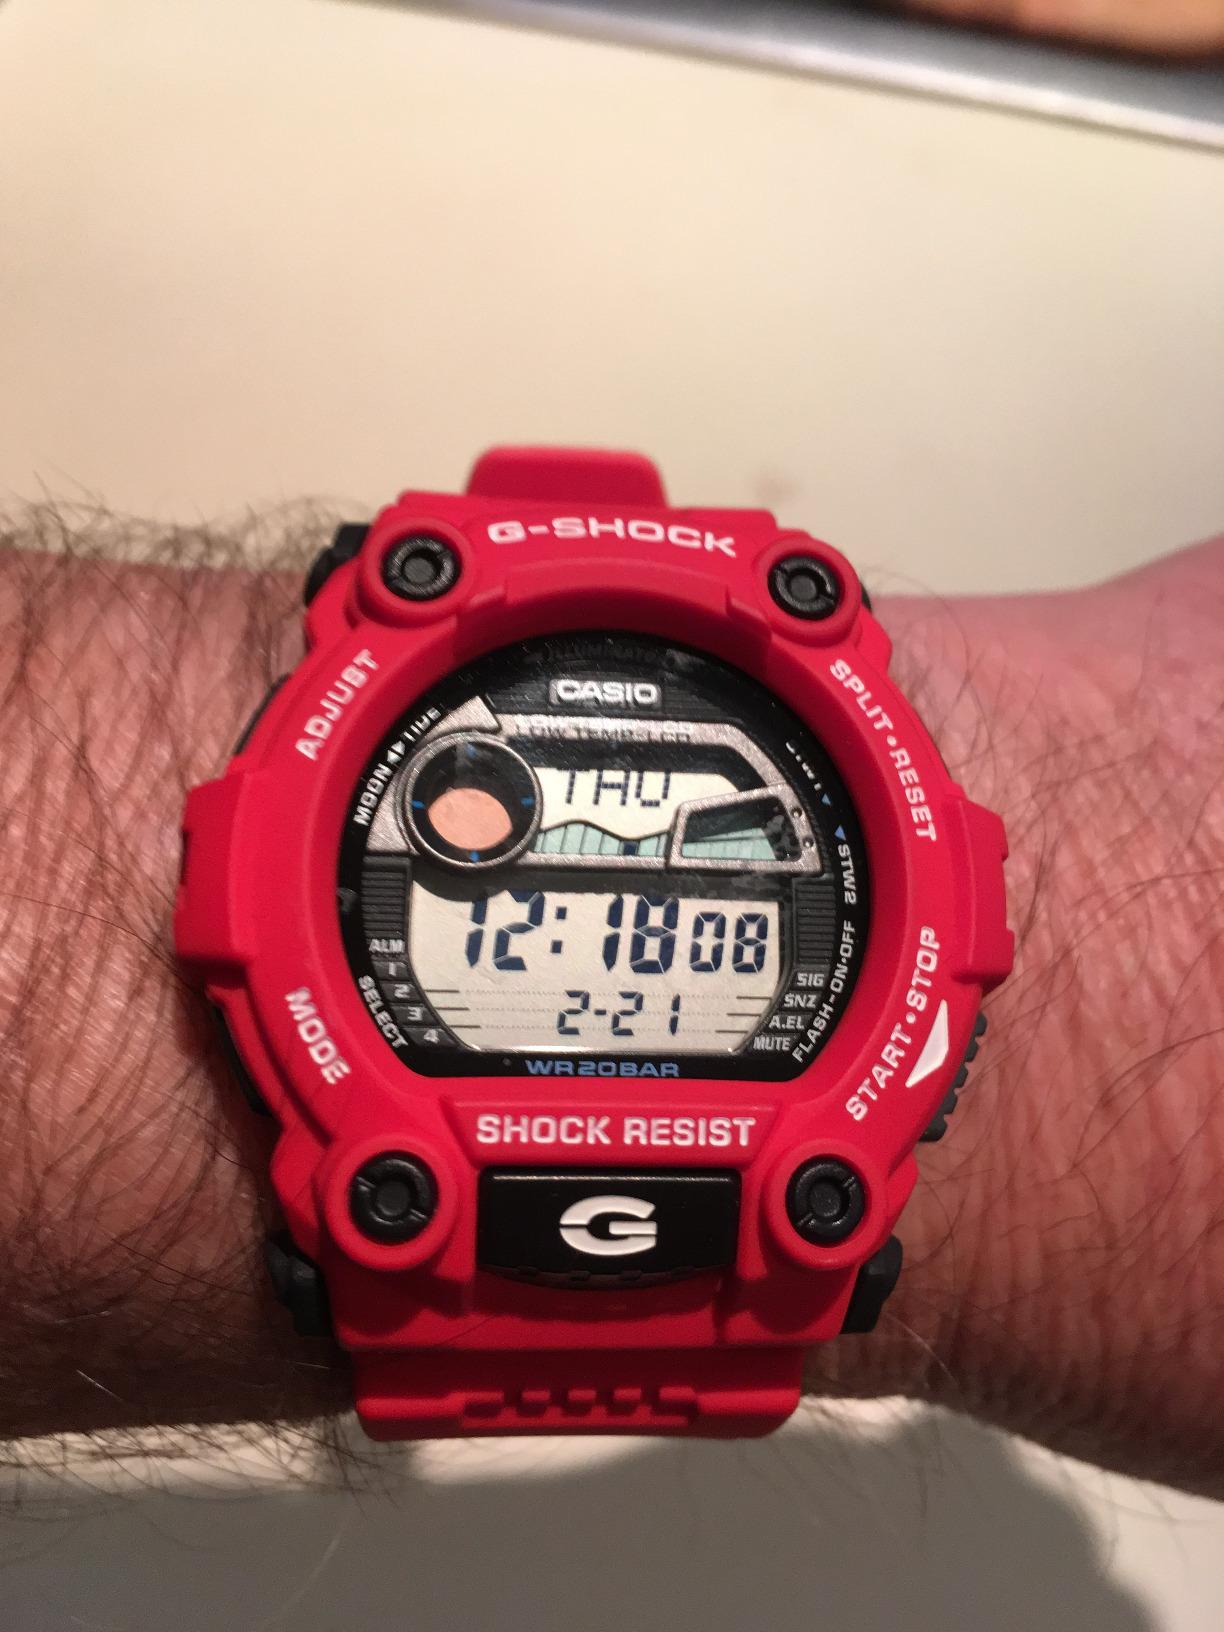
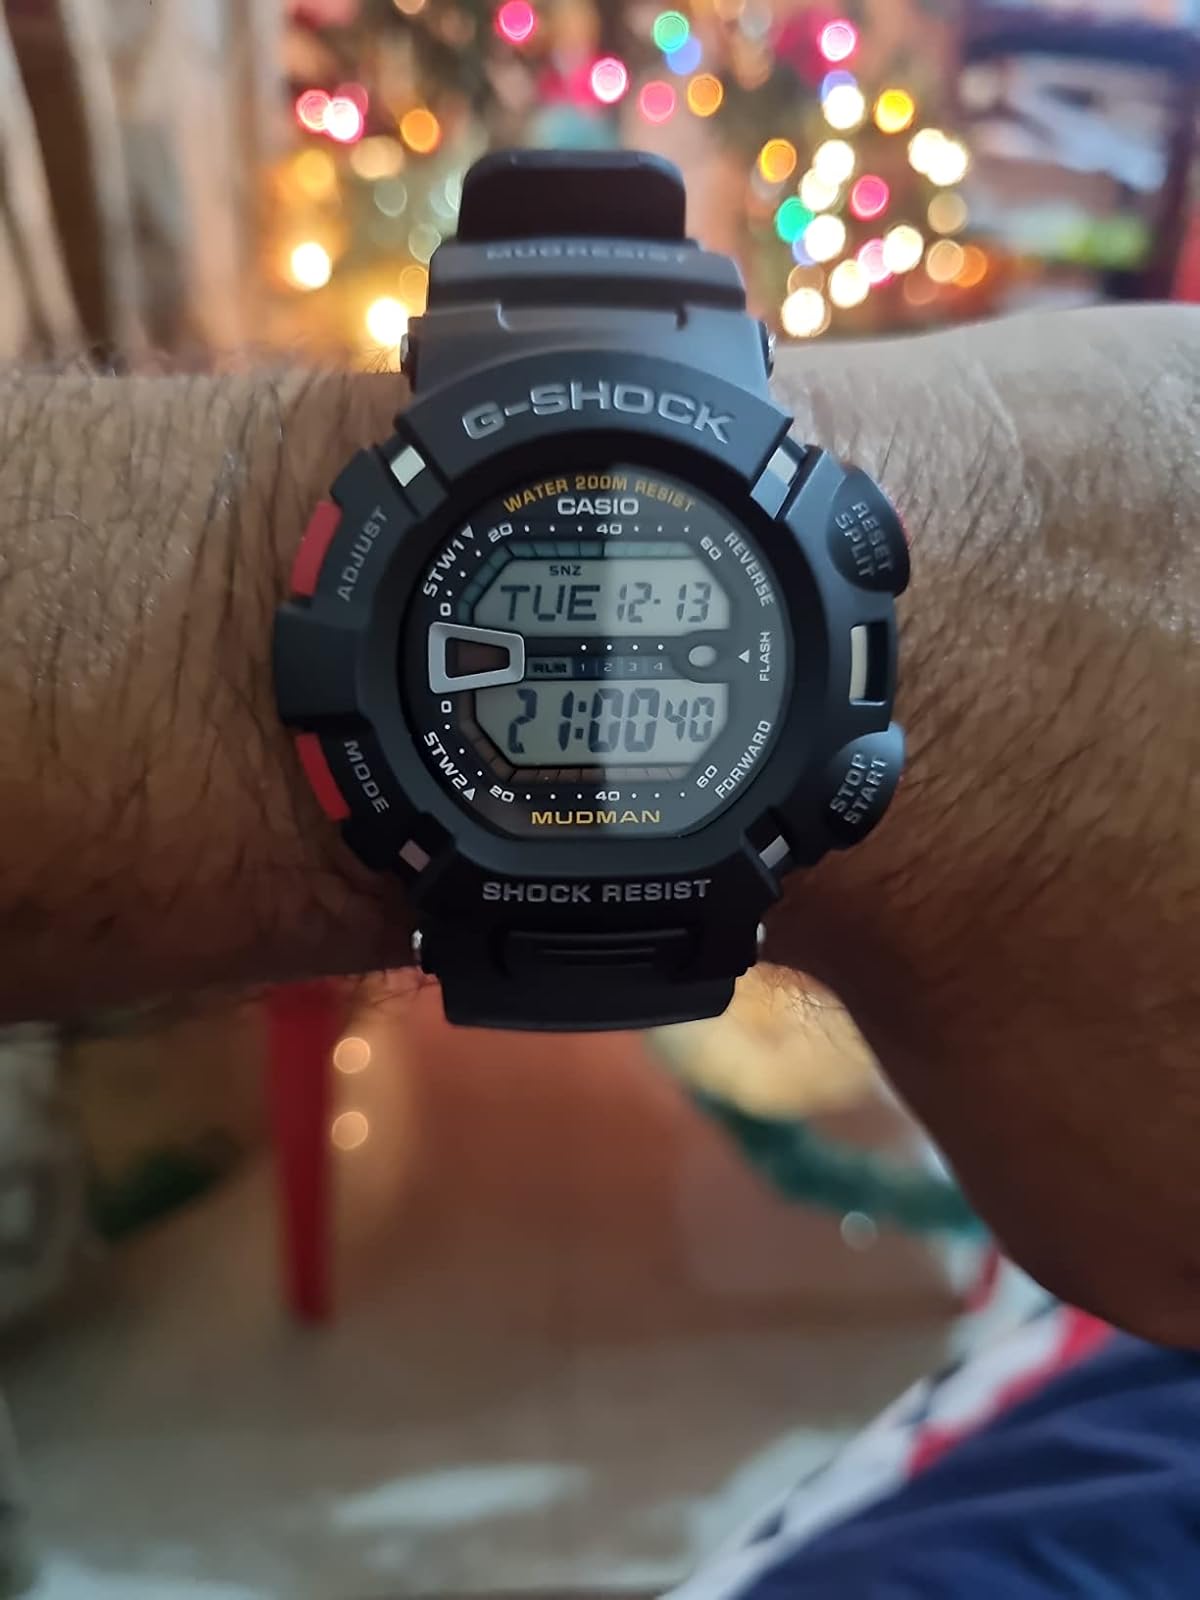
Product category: accessories_watch
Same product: no